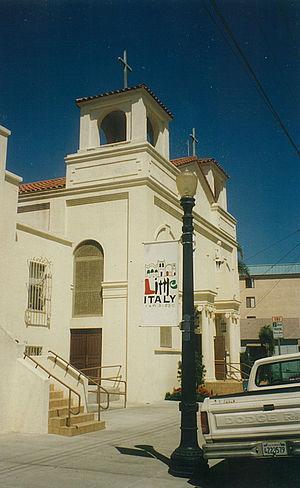
San Diego est une ville des États-Unis, située dans l'État de Californie, sur la côte ouest, près de la frontière avec le Mexique. Avec 1 307 402 habitants lors du recensement de 2010, elle se place au huitième rang des villes les plus peuplées du pays et au deuxième rang des villes les plus peuplées de l'État, derrière Los Angeles. L'agglomération de San Diego, Carlsbad et San Marcos, faisant partie de la mégalopole de Californie du Sud, compte 3 095 313 habitants en 2010, la 17ᵉ des États-Unis. Berceau historique de la Californie, San Diego est connue pour son climat agréable et ses plages ainsi que son port en eaux profondes et son histoire militaire avec la marine des États-Unis qui y dispose de plusieurs bases navales et y stationne l'une des grandes flottes navales du monde.
Little Italy est un quartier de San Diego, en Californie. Il tient son nom d'une communauté de pêcheurs d'origine italienne qui s'y était installée, après le tremblement de terre de San Francisco en 1906, pour se consacrer principalement au commerce du thon.